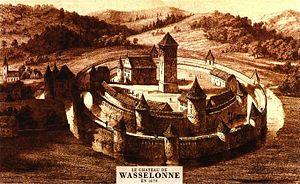
Le château de Wasselonne en 1674. Lithographie du XIXeme siècle.